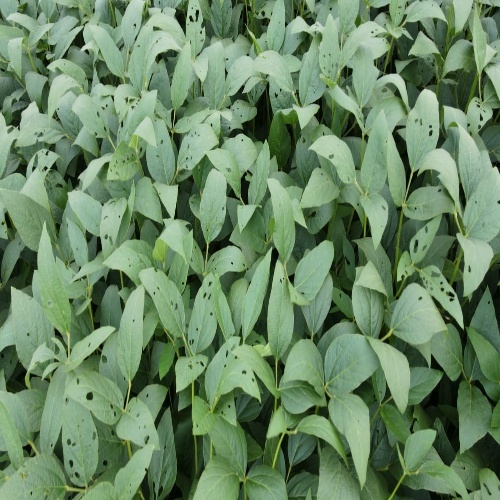
Label: Diabrotica_speciosa